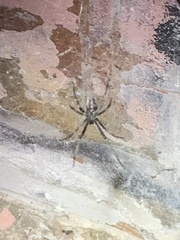
Species: Lactrodectus_hesperus